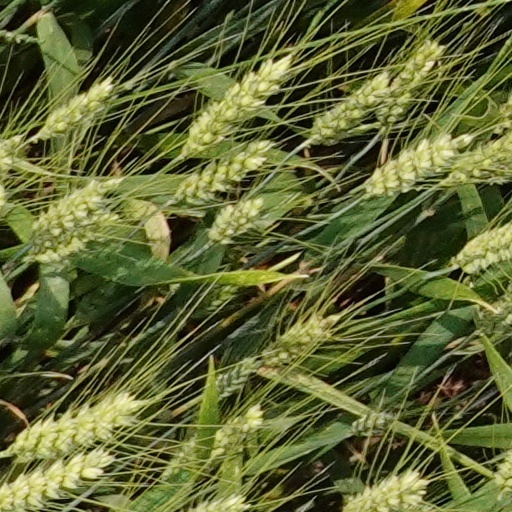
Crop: wheat